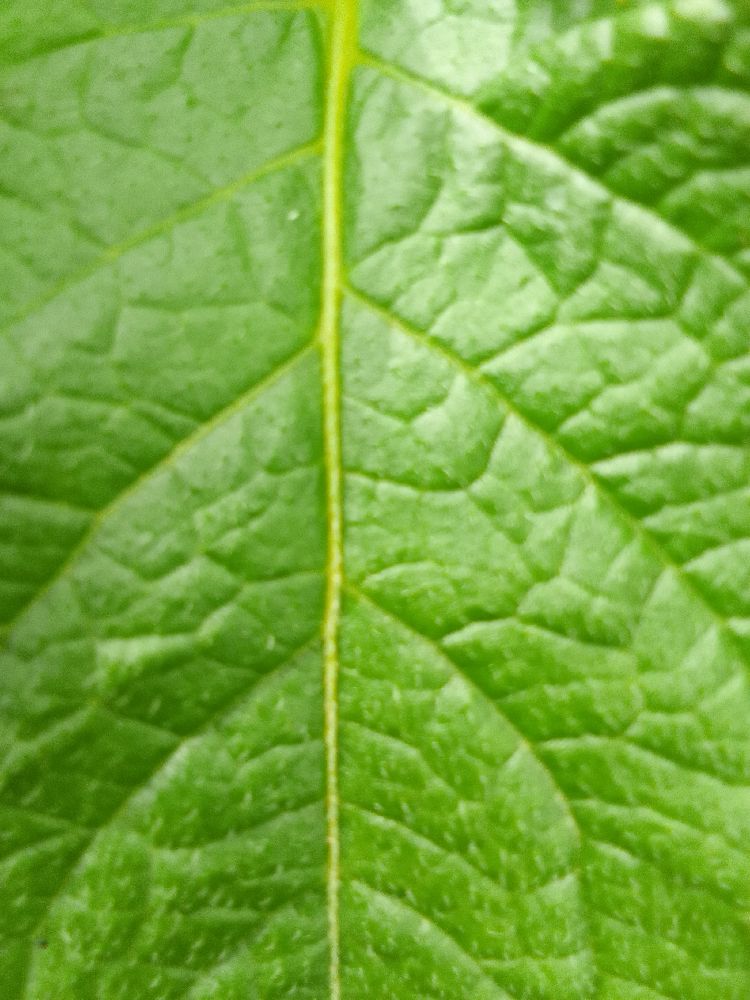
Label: Healthy